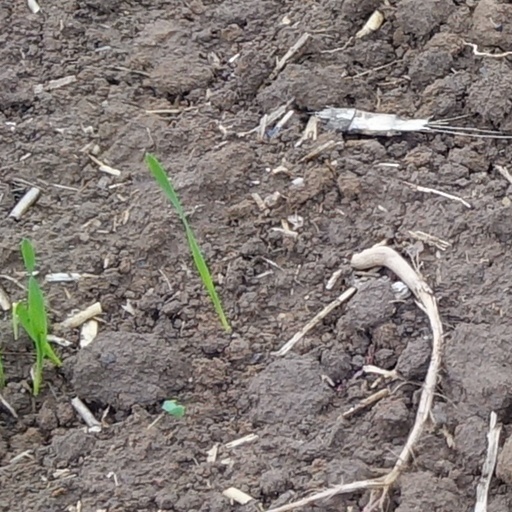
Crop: wheat